S. U. Hastings

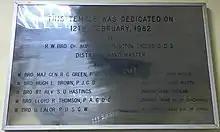
Commemorative plaque at the Masonic Temple in Barbados Avenue, Kingston, Jamaica.

He was a Freemason, initiated in 1963 in Arawak Lodge No 6902 (under the jurisdiction of the United Grand Lodge of England) in Kingston, Jamaica. He served as the District Grand Chaplain for the Masonic District of Jamaica and the Cayman Islands, and in that capacity he was the dedicating Grand Chaplain of the new Masonic temple in Barbados Avenue, Kingston, on 12 February 1982, assisting Dr Aubrey Jacobs and Major-General Rudolph Green.